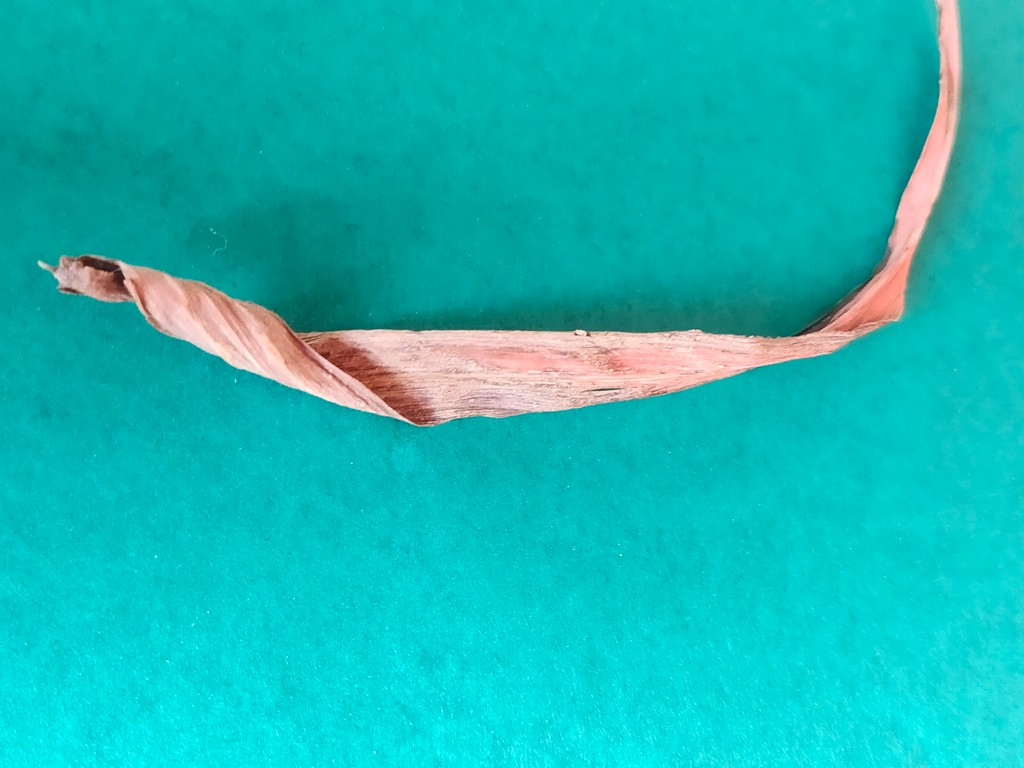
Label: Dried